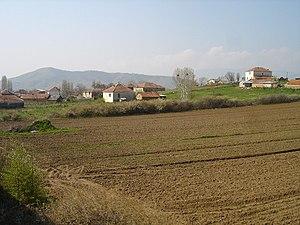
Troykrsti est un village du sud de la Macédoine du Nord, situé dans la municipalité de Prilep. Le village comptait 81 habitants en 2002.